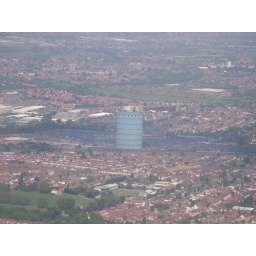
As seen flying in a plane somewhere over London